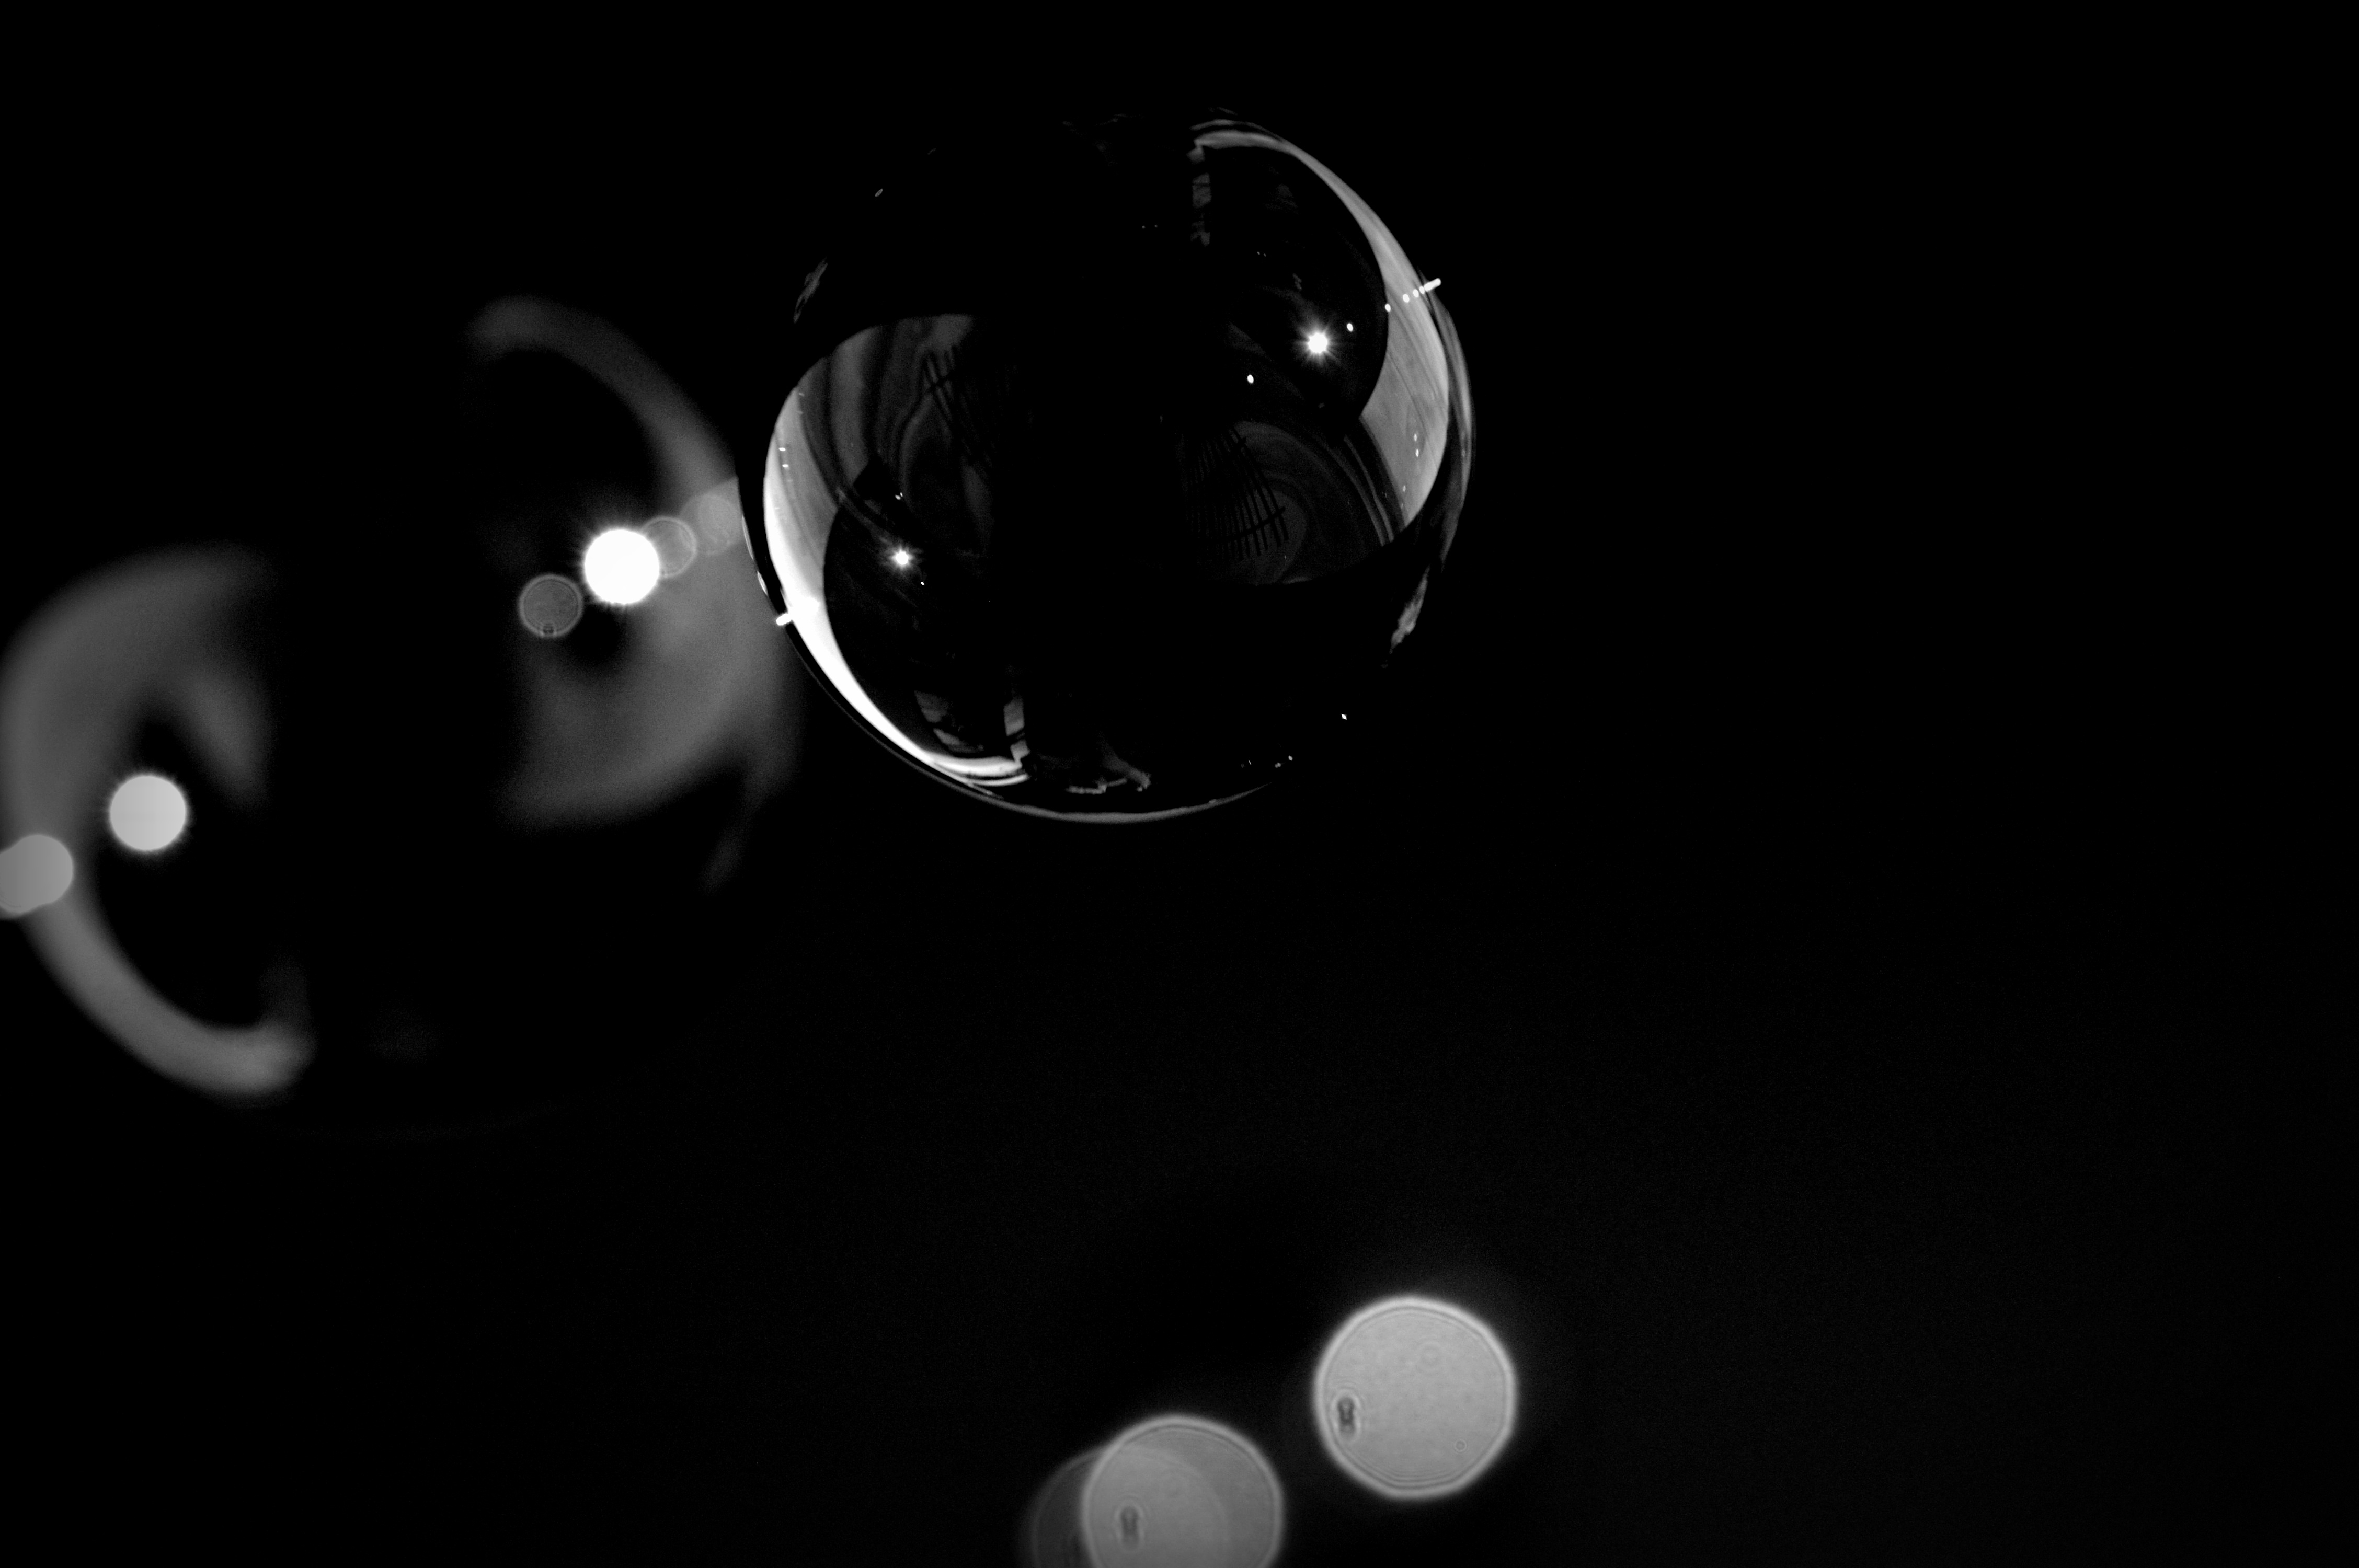
light, black and white, white, photography, darkness, black, float, colorful, monochrome, circle, close up, balls, shape, mirroring, macro photography, soap bubbles, make soap bubbles, monochrome photography, soapy water, computer wallpaper